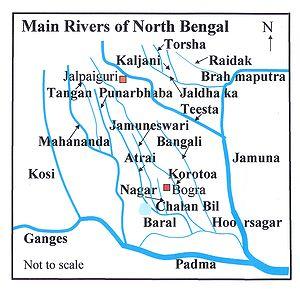
La Torsa est une rivière d'Asie d'une longueur de 358 km qui coule au Tibet, au Bhoutan, en Inde puis au Bangladesh. Elle est un affluent du Brahmapoutre.
La Mahananda est une rivière indienne puis bangladaise d'une longueur de 360 km. Elle est un affluent en rive gauche du Gange.
La Raidak est un affluent du Brahmapoutre coulant au Bhoutan, en Inde et au Bangladesh.